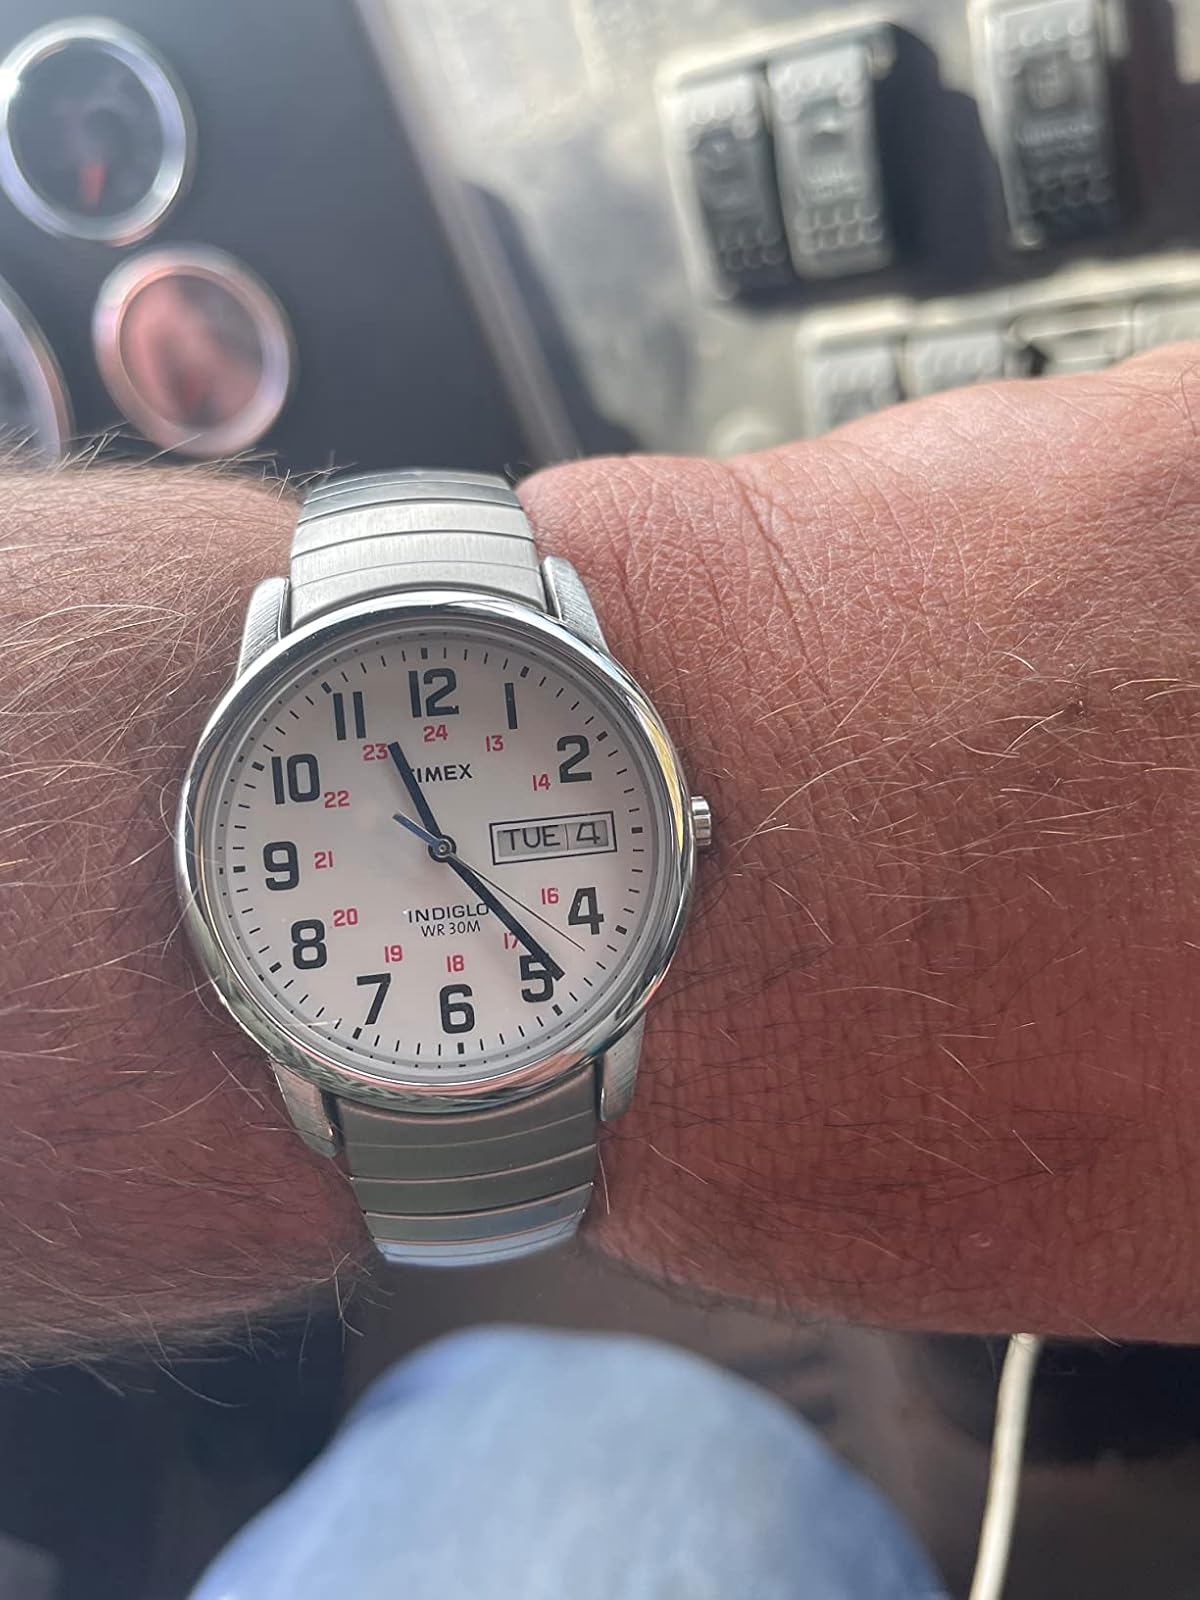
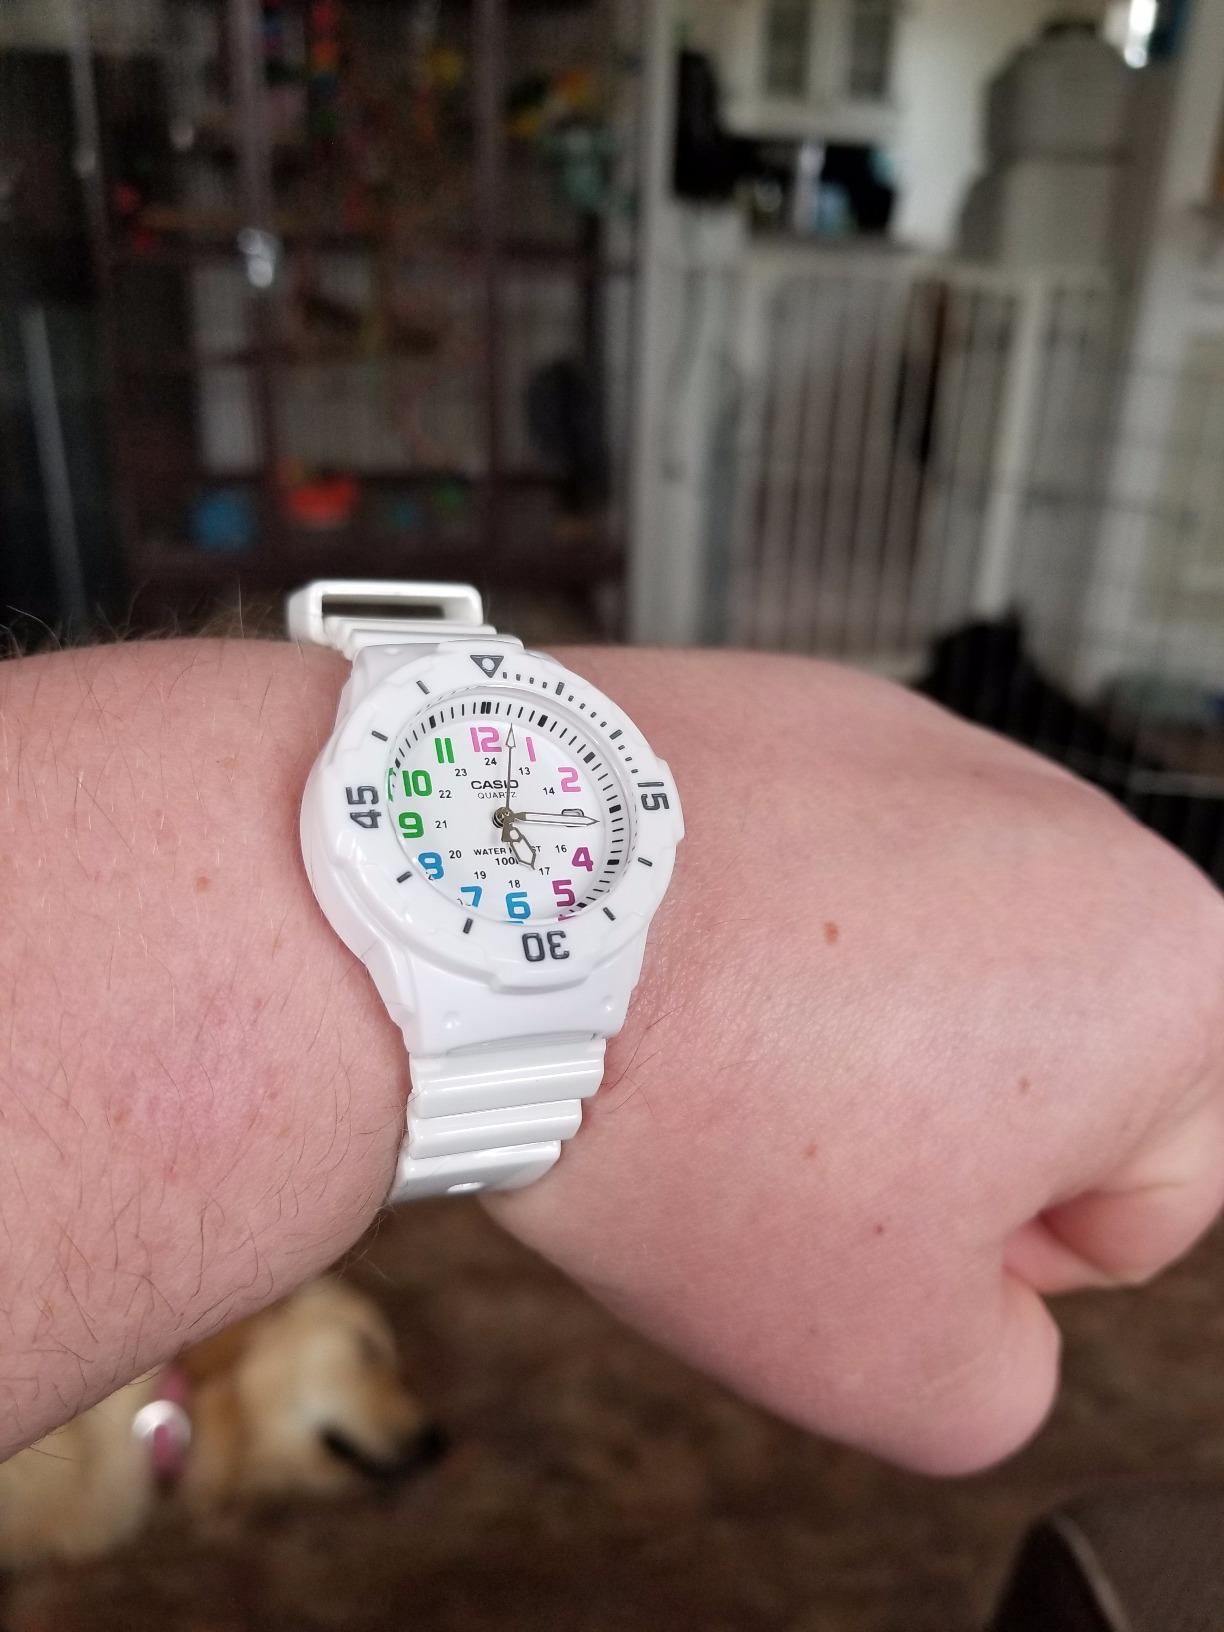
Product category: accessories_watch
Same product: no